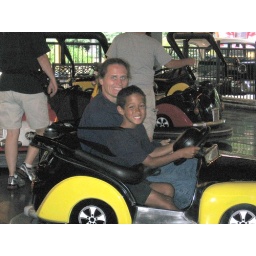
Aunt Kristy and Andrew in the snazzy yellow bumper car